Solemya velum

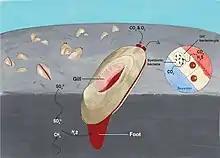
Uptake of sulfur compounds by "Solemya" clams and sulfur metabolism by intracellular symbiotic bacteria inside gills.

Most bivalve species are filter feeders, though with their reduced guts and reliance on symbiotic bacteria, "Solemya" species either seldom filter-feed or abandoned filter-feeding altogether. Whether or not "S. velum" engages in filter feeding as a secondary food source is still an active area of research.